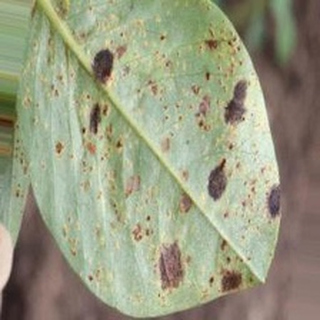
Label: groundnut_rust